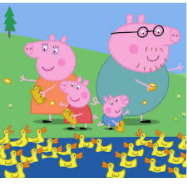
Portrait style: Cartoon Portrait